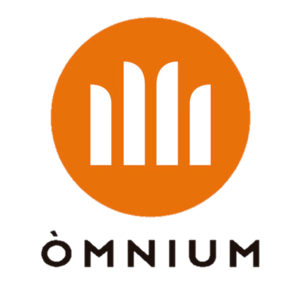
Òmnium Cultural est une association qui œuvre pour la promotion de la langue et de la culture catalanes et pour l'identité des pays catalans.